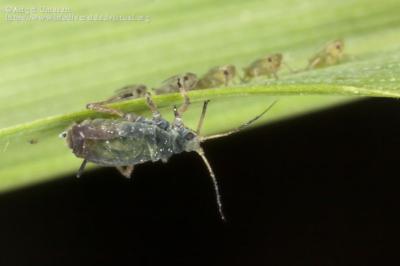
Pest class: bird_cherry_oat_aphid